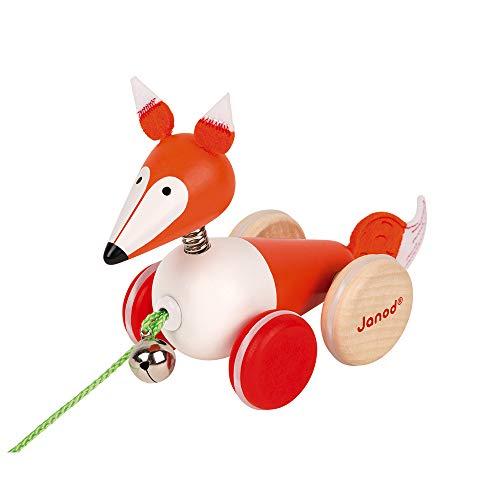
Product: Janod Zigolos Pull Along Fox Early Learning and Motor Skills Toy with Wobbly Non-Skid Wheels and Bell Made of FSC Certified Beech and Cherry Wood for Ages 12 Months+
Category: Toys & Games | Baby & Toddler Toys | Push & Pull Toys
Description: MUSCLE STRENGTHENING AND COORDINATION FOR ACTIVE PLAY - Pull toys are an ideal early activity toy for toddlers on the go.
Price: $14.99
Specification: ProductDimensions:7.9x3.1x4.3inches|ItemWeight:5.3ounces|ShippingWeight:8.8ounces(Viewshippingratesandpolicies)|DomesticShipping:ItemcanbeshippedwithinU.S.|InternationalShipping:ThisitemcanbeshippedtoselectcountriesoutsideoftheU.S.LearnMore|ASIN:B01EI1SVWA|Itemmodelnumber:J08191|Manufacturerrecommendedage:12month-3years